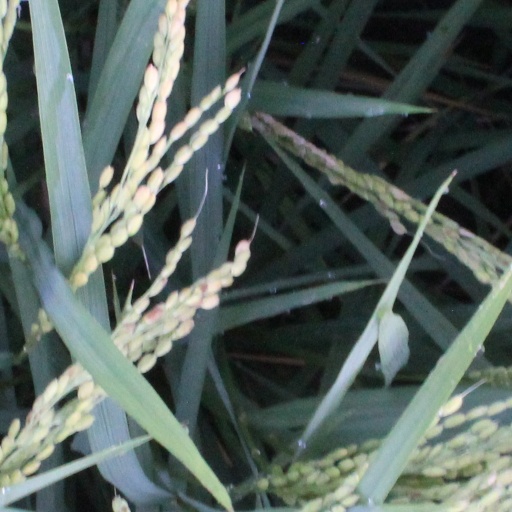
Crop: rice